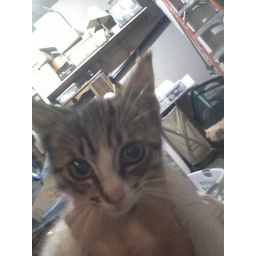
approx 7 week old boy who needs a forever home in Northern California